Frederick Bridge

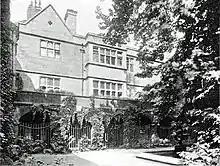
Bridge's house in Little Cloisters, Westminster Abbey

In 1875, the organist and master of the choristers at Westminster Abbey, James Turle, retired. Bridge was invited to succeed him. As Turle was permitted to retain his former title in retirement, Bridge was formally "Permanent Deputy-Organist of Westminster Abbey" until Turle's death in 1882, but he was effectively in sole charge from the outset. "The Musical Times" wrote: